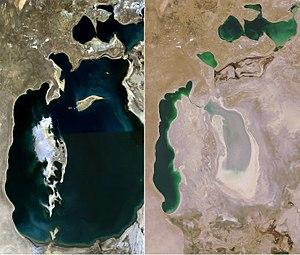
Les républiques du Kazakhstan, d'Ouzbékistan, de Kirghizistan, du Turkménistan, et du Tadjikistan formèrent de 1922 à 1991 des républiques socialistes soviétiques d'Asie centrale membres de l'URSS. Cet article traite des traces restantes de la politique soviétique dans cette région.
La sécheresse ou sècheresse \sɛʃ.ʁɛs\ définit l'état d'un environnement confronté à un manque d'eau significativement long et important pour qu'il ait des impacts sur la flore, la faune et les sociétés. Sécheresse ne doit pas être confondu avec aridité. Une région aride peut connaître des épisodes de sécheresse.
La Grande Aral est un lac d'eau salée d'Asie centrale. C'est le reste de la moitié sud de l'ancienne mer d'Aral qui s'est en grande partie asséchée car les eaux des deux fleuves qui l'alimentaient, le Syr-Daria et l'Amou-Daria ne l'atteignent pratiquement plus à cause du développement de l'irrigation pour l'agriculture. Elle s'est formée en 1986 lorsque le niveau de la mer d'Aral avait tellement baissé que l'agrandissement de la péninsule de Kokaral a mené à la séparation de la Petite mer d'Aral au nord qui reçoit encore les eaux du Syr-Daria et de la Grande Aral au sud, qui ne reçoit des eaux de surface que lorsque les crues dues à la fonte des neiges sont particulièrement importantes. Depuis 2005, la construction de la digue de Kokaral a renforcé la séparation entre les deux Aral et l'assèchement de la Grande Aral.
L'assèchement des grands lacs et mers au XXᵉ siècle est un processus de diminution de la surface, du volume et du niveau de l'eau des grands lacs et mers.